2020 Quaker State 400

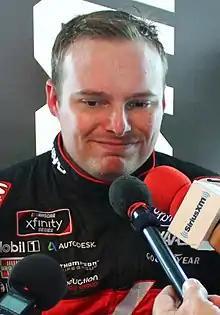
Cole Custer scored his first career win.

With 7 laps to go, Kevin Harvick was leading the race but a caution came out when Matt Kenseth spun in turn 4. As a result, the field would be bunched up and the race would go into overtime. Harvick was the leader and chose the outside for the restart with Martin Truex Jr. in 2nd, Ryan Blaney in 3rd, Brad Keselowski in 4th, Kurt Busch in 5th, and Cole Custer in 6th. On the restart, Custer made a move on the outside of Keselowski and took the 4th spot from Keselowski. Off of 2, Kevin Harvick took the lead from Martin Truex Jr. but Truex came up into Harvick causing Harvick to get loose. In turn 3, Truex made a move to the outside to take the lead from Harvick but the two left the inside open and Ryan Blaney went to the inside to make it 3 wide heading to the white flag. As the white flag flew, Custer made a move to the outside and made it 4 wide for the lead. Custer took the lead in turn 1 and never gave it up scoring his first Cup Series victory in his 20th Cup Series start and becoming the first rookie to score a win at Kentucky.